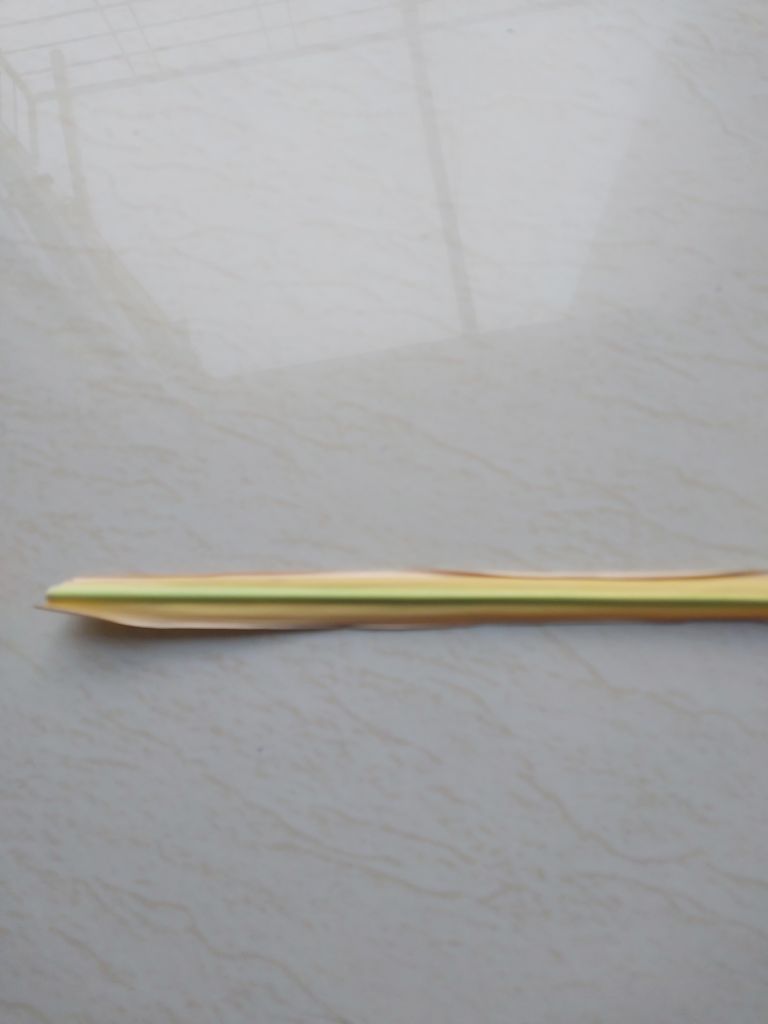
Label: Yellow Leaf